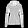
Label: Coat